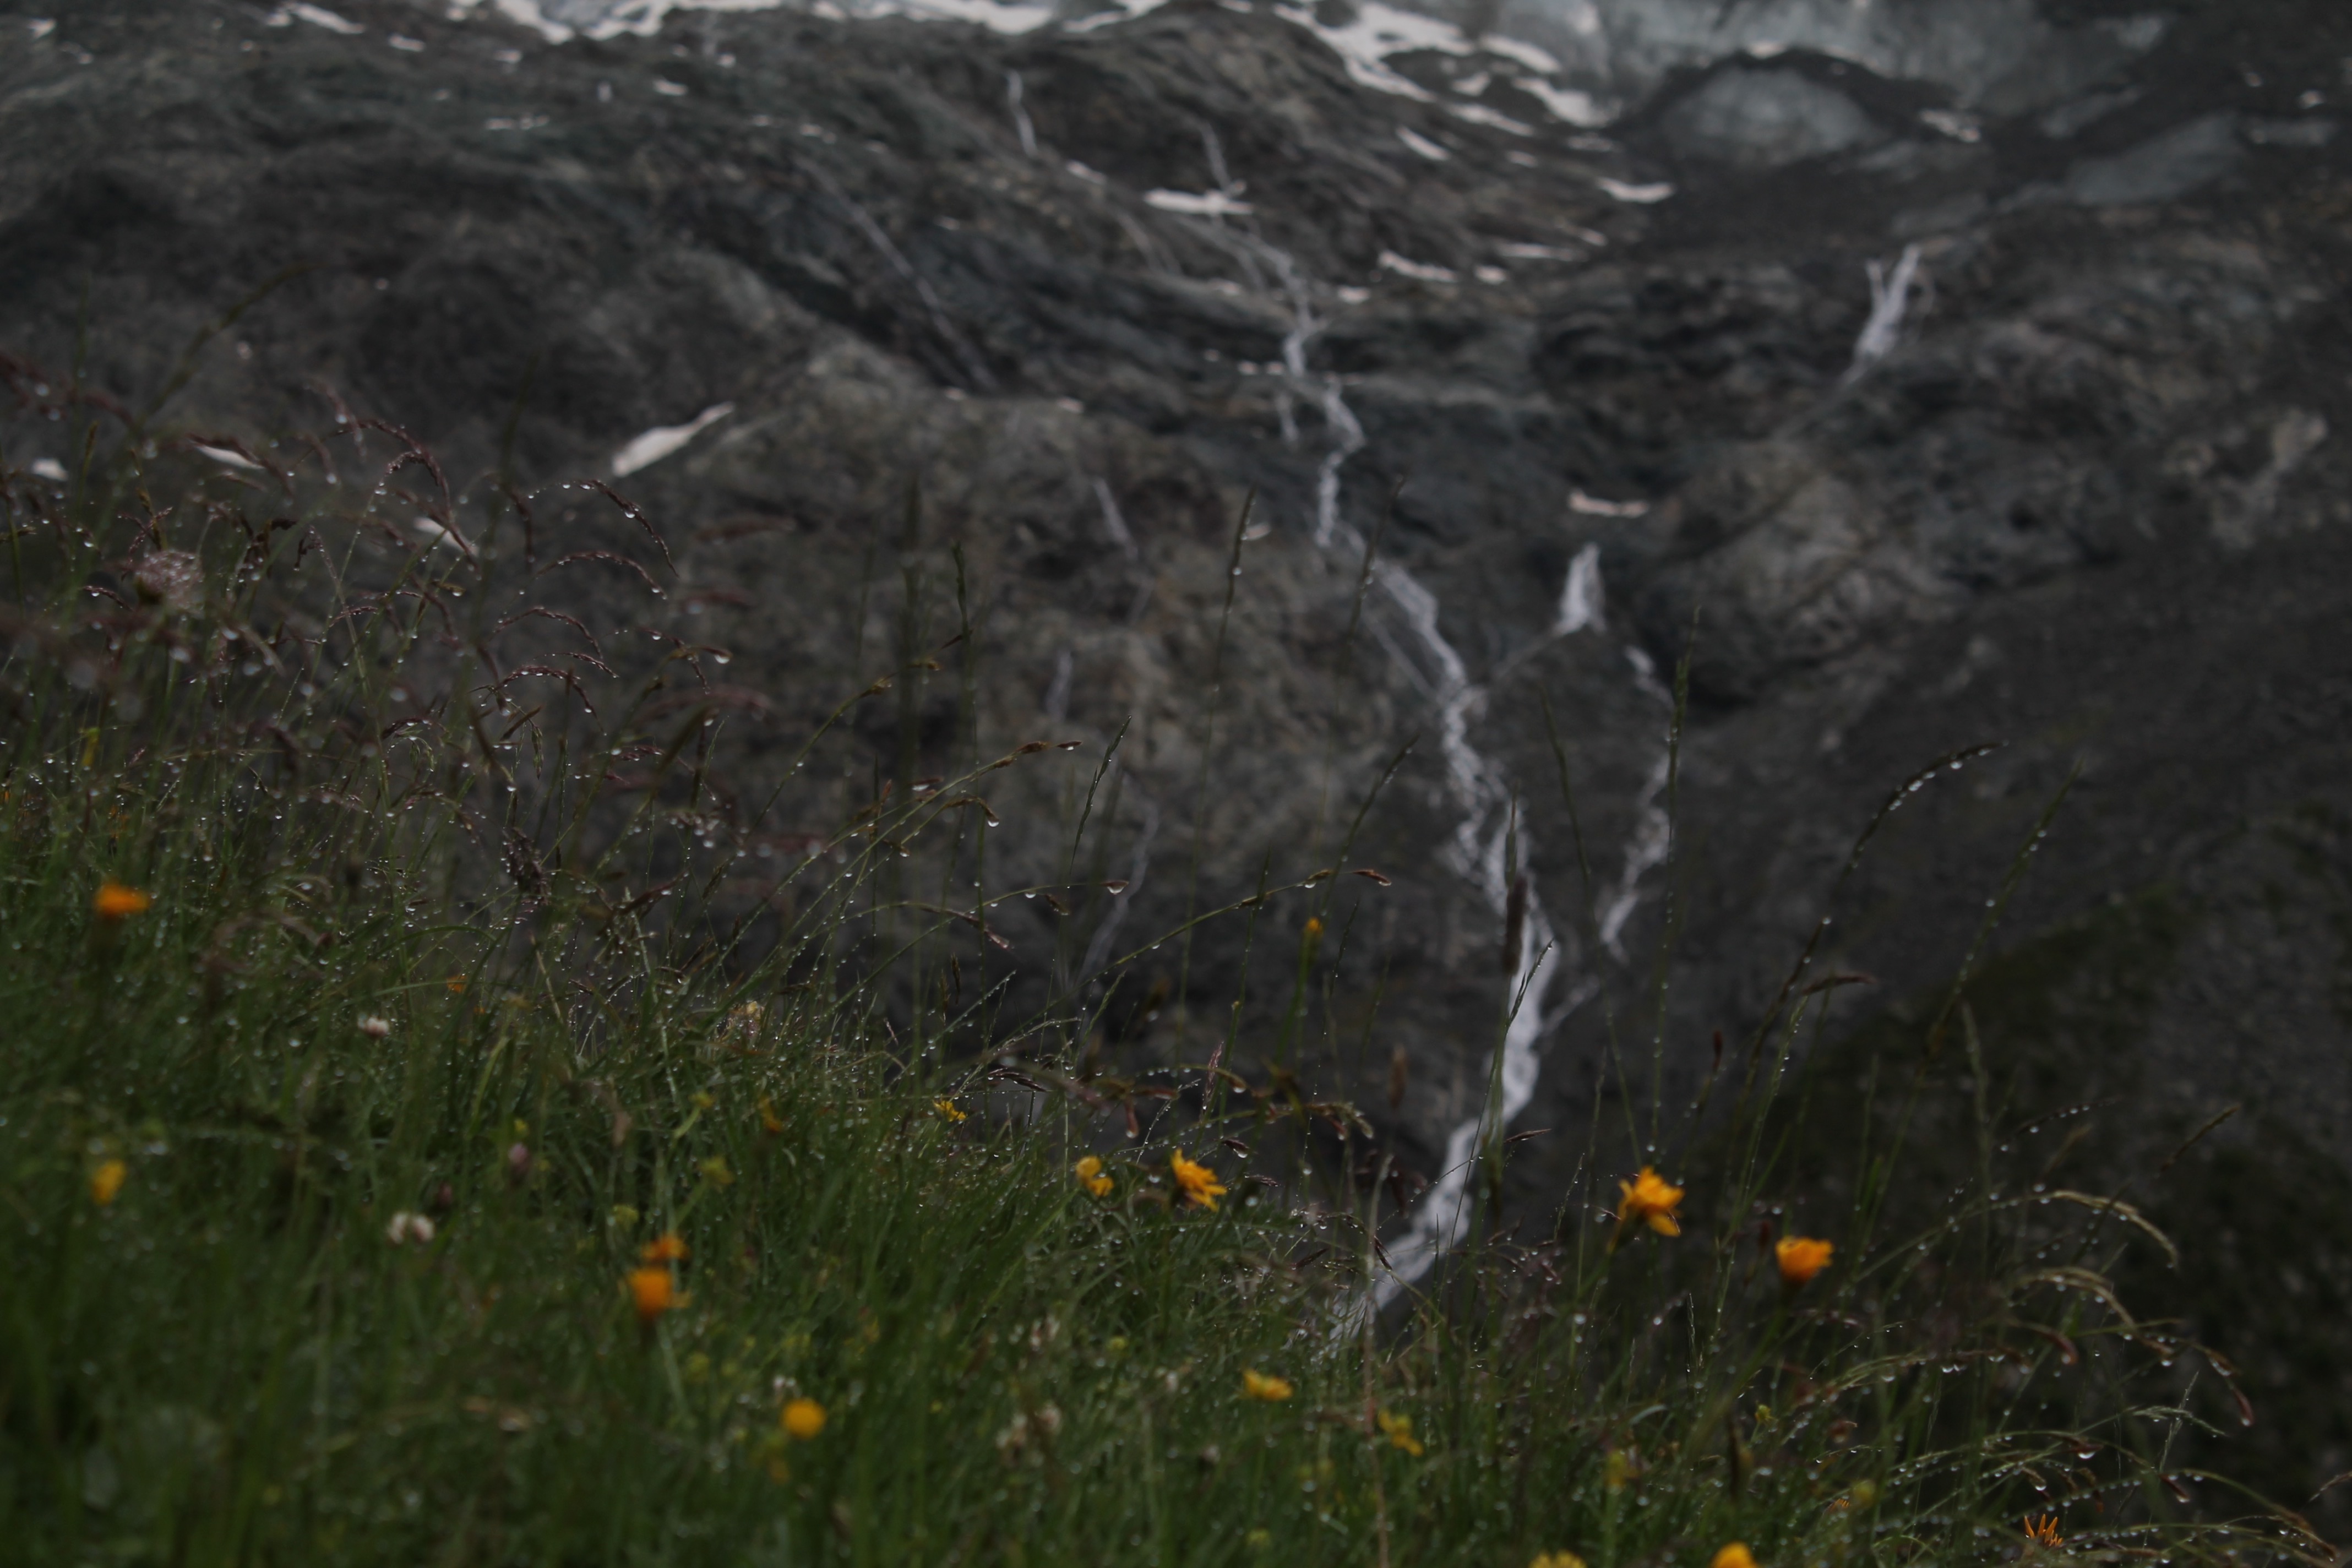
soil, geological phenomenon